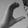
ASL letter: C